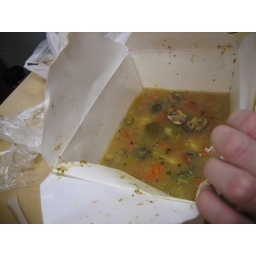
instead of getting her soup in a bowl like &amp;quot;normal&amp;quot;, the italian restaurant gave missy her soup in a box